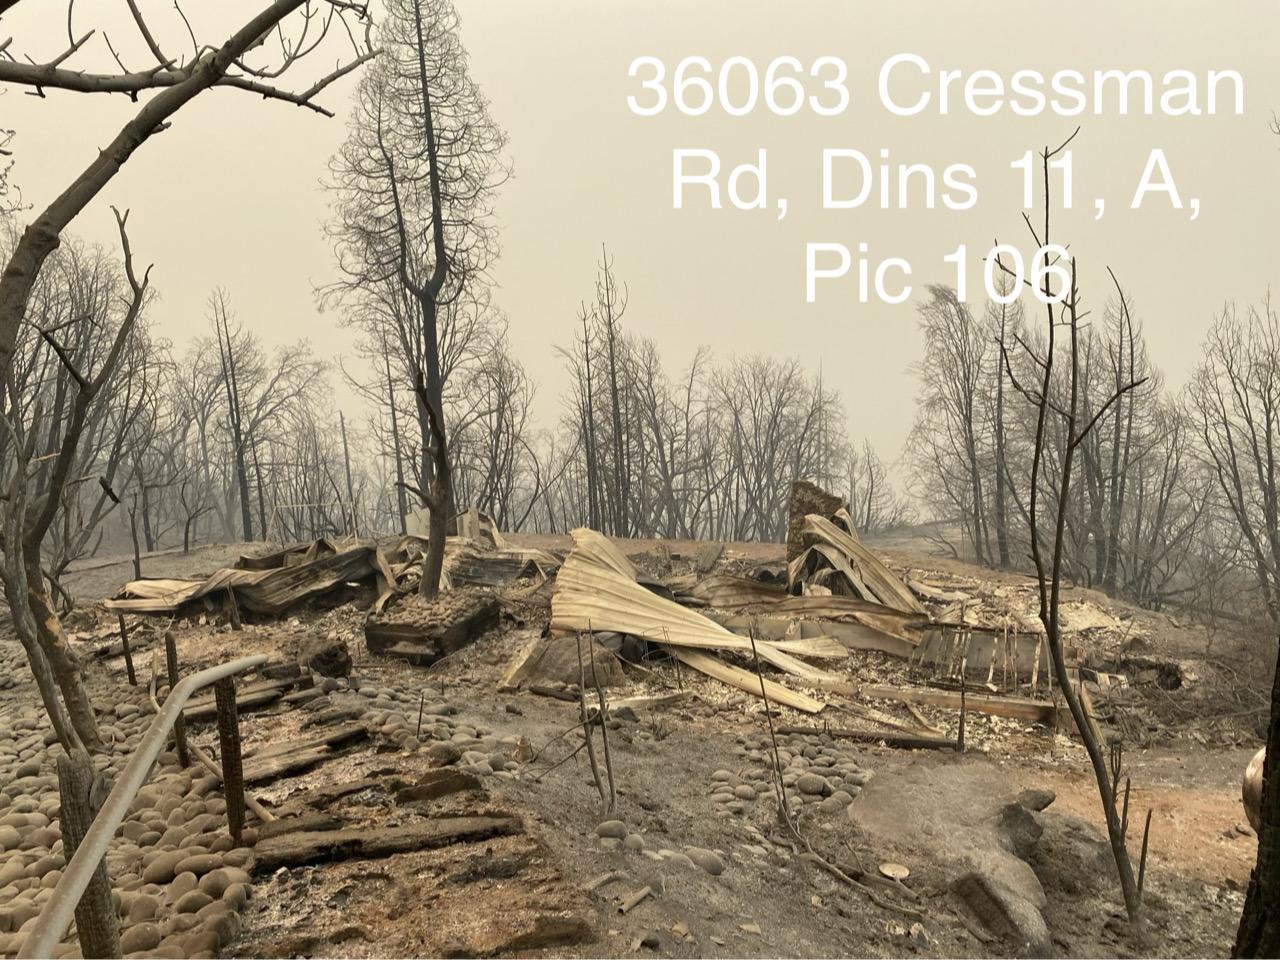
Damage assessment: destroyed